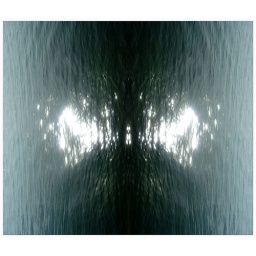
No glass in sight - only water and the sun